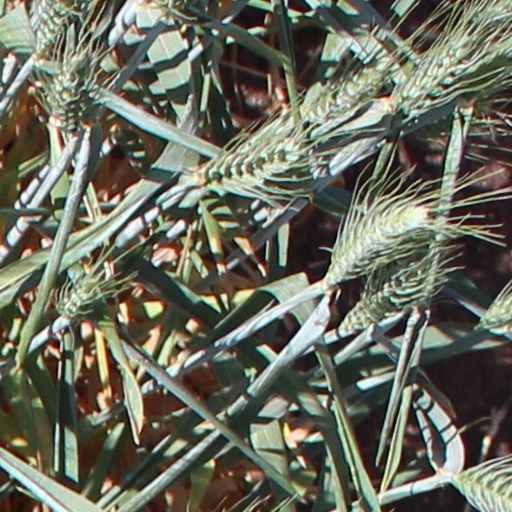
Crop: wheat